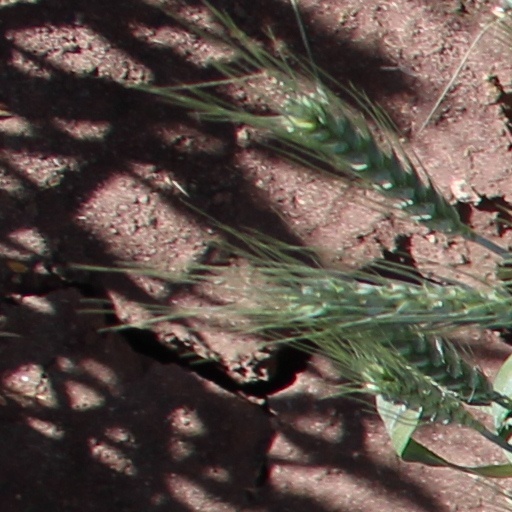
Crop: wheat